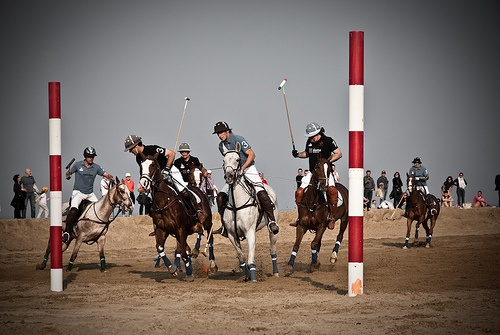
A group of people who are on the backs of horses.
A group of men on top of horses playing a game of polo.
Several people riding horses playing polo in the dirt.
Men playing polo on horses at the goal post

The men on horses are playing a game of polo.